Hwang Yau-tai

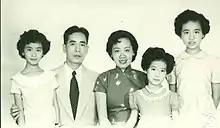
Hwang Yau-tai and family in Hong Kong, 1955.

Hwang had three daughters, Mimi, Jane, and Nancy, to whom he dedicated his 1988 songbook, "Lyrical Pieces for Piano Solo (with Vocal Score)."